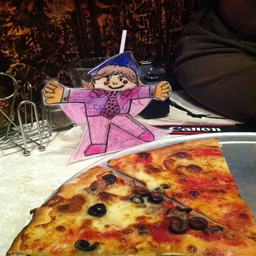
A pizza sitting on top of a pan next to a paper cut out.
A pizza is shown sliced on the pan.
a close up of a pizza on a pan near a drawing
A paper girl that is sitting in front of a pizza.
The large pizza is near a cardboard cut out.